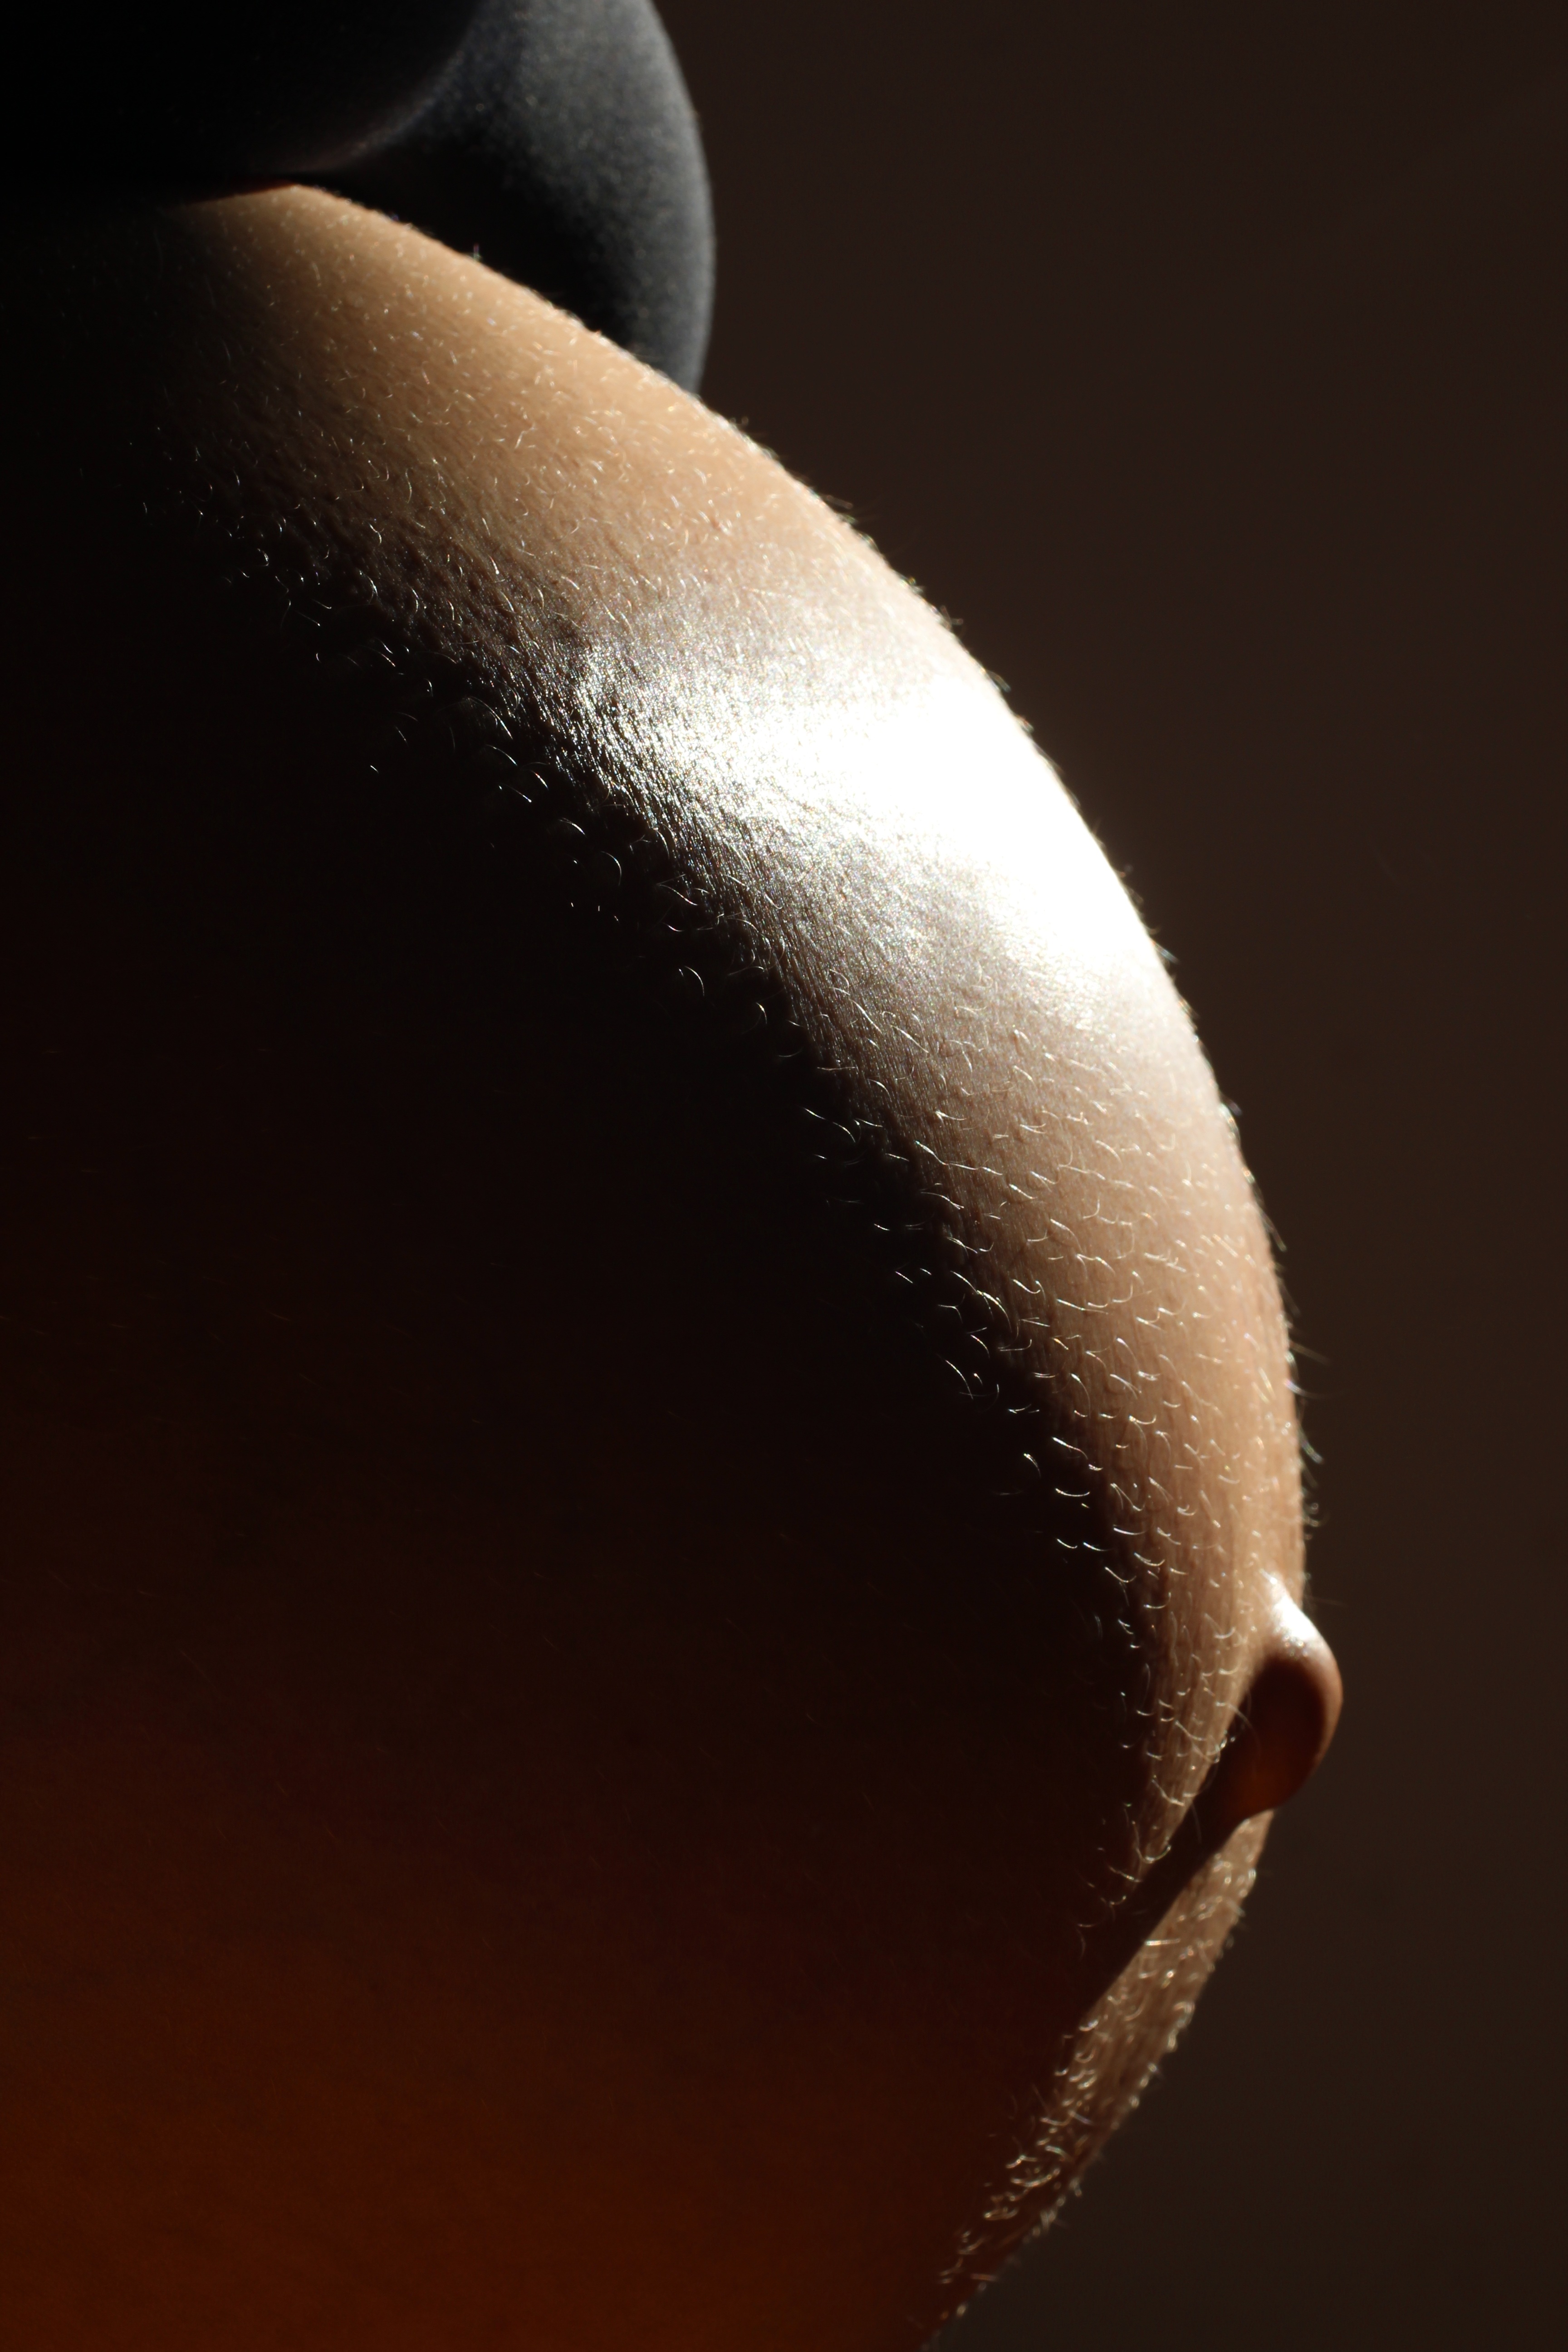
hand, photography, leaf, flower, darkness, pregnancy, close up, eye, pregnant, belly, organ, 9, months, navel, macro photography, baby belly